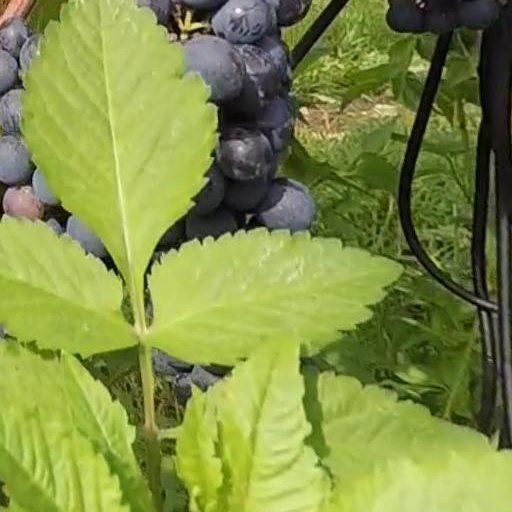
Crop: grape